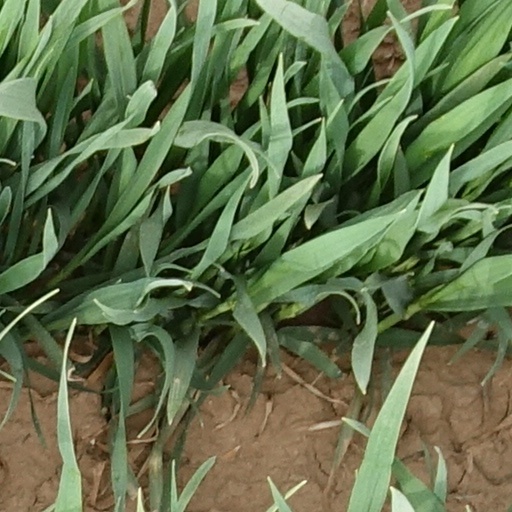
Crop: wheat